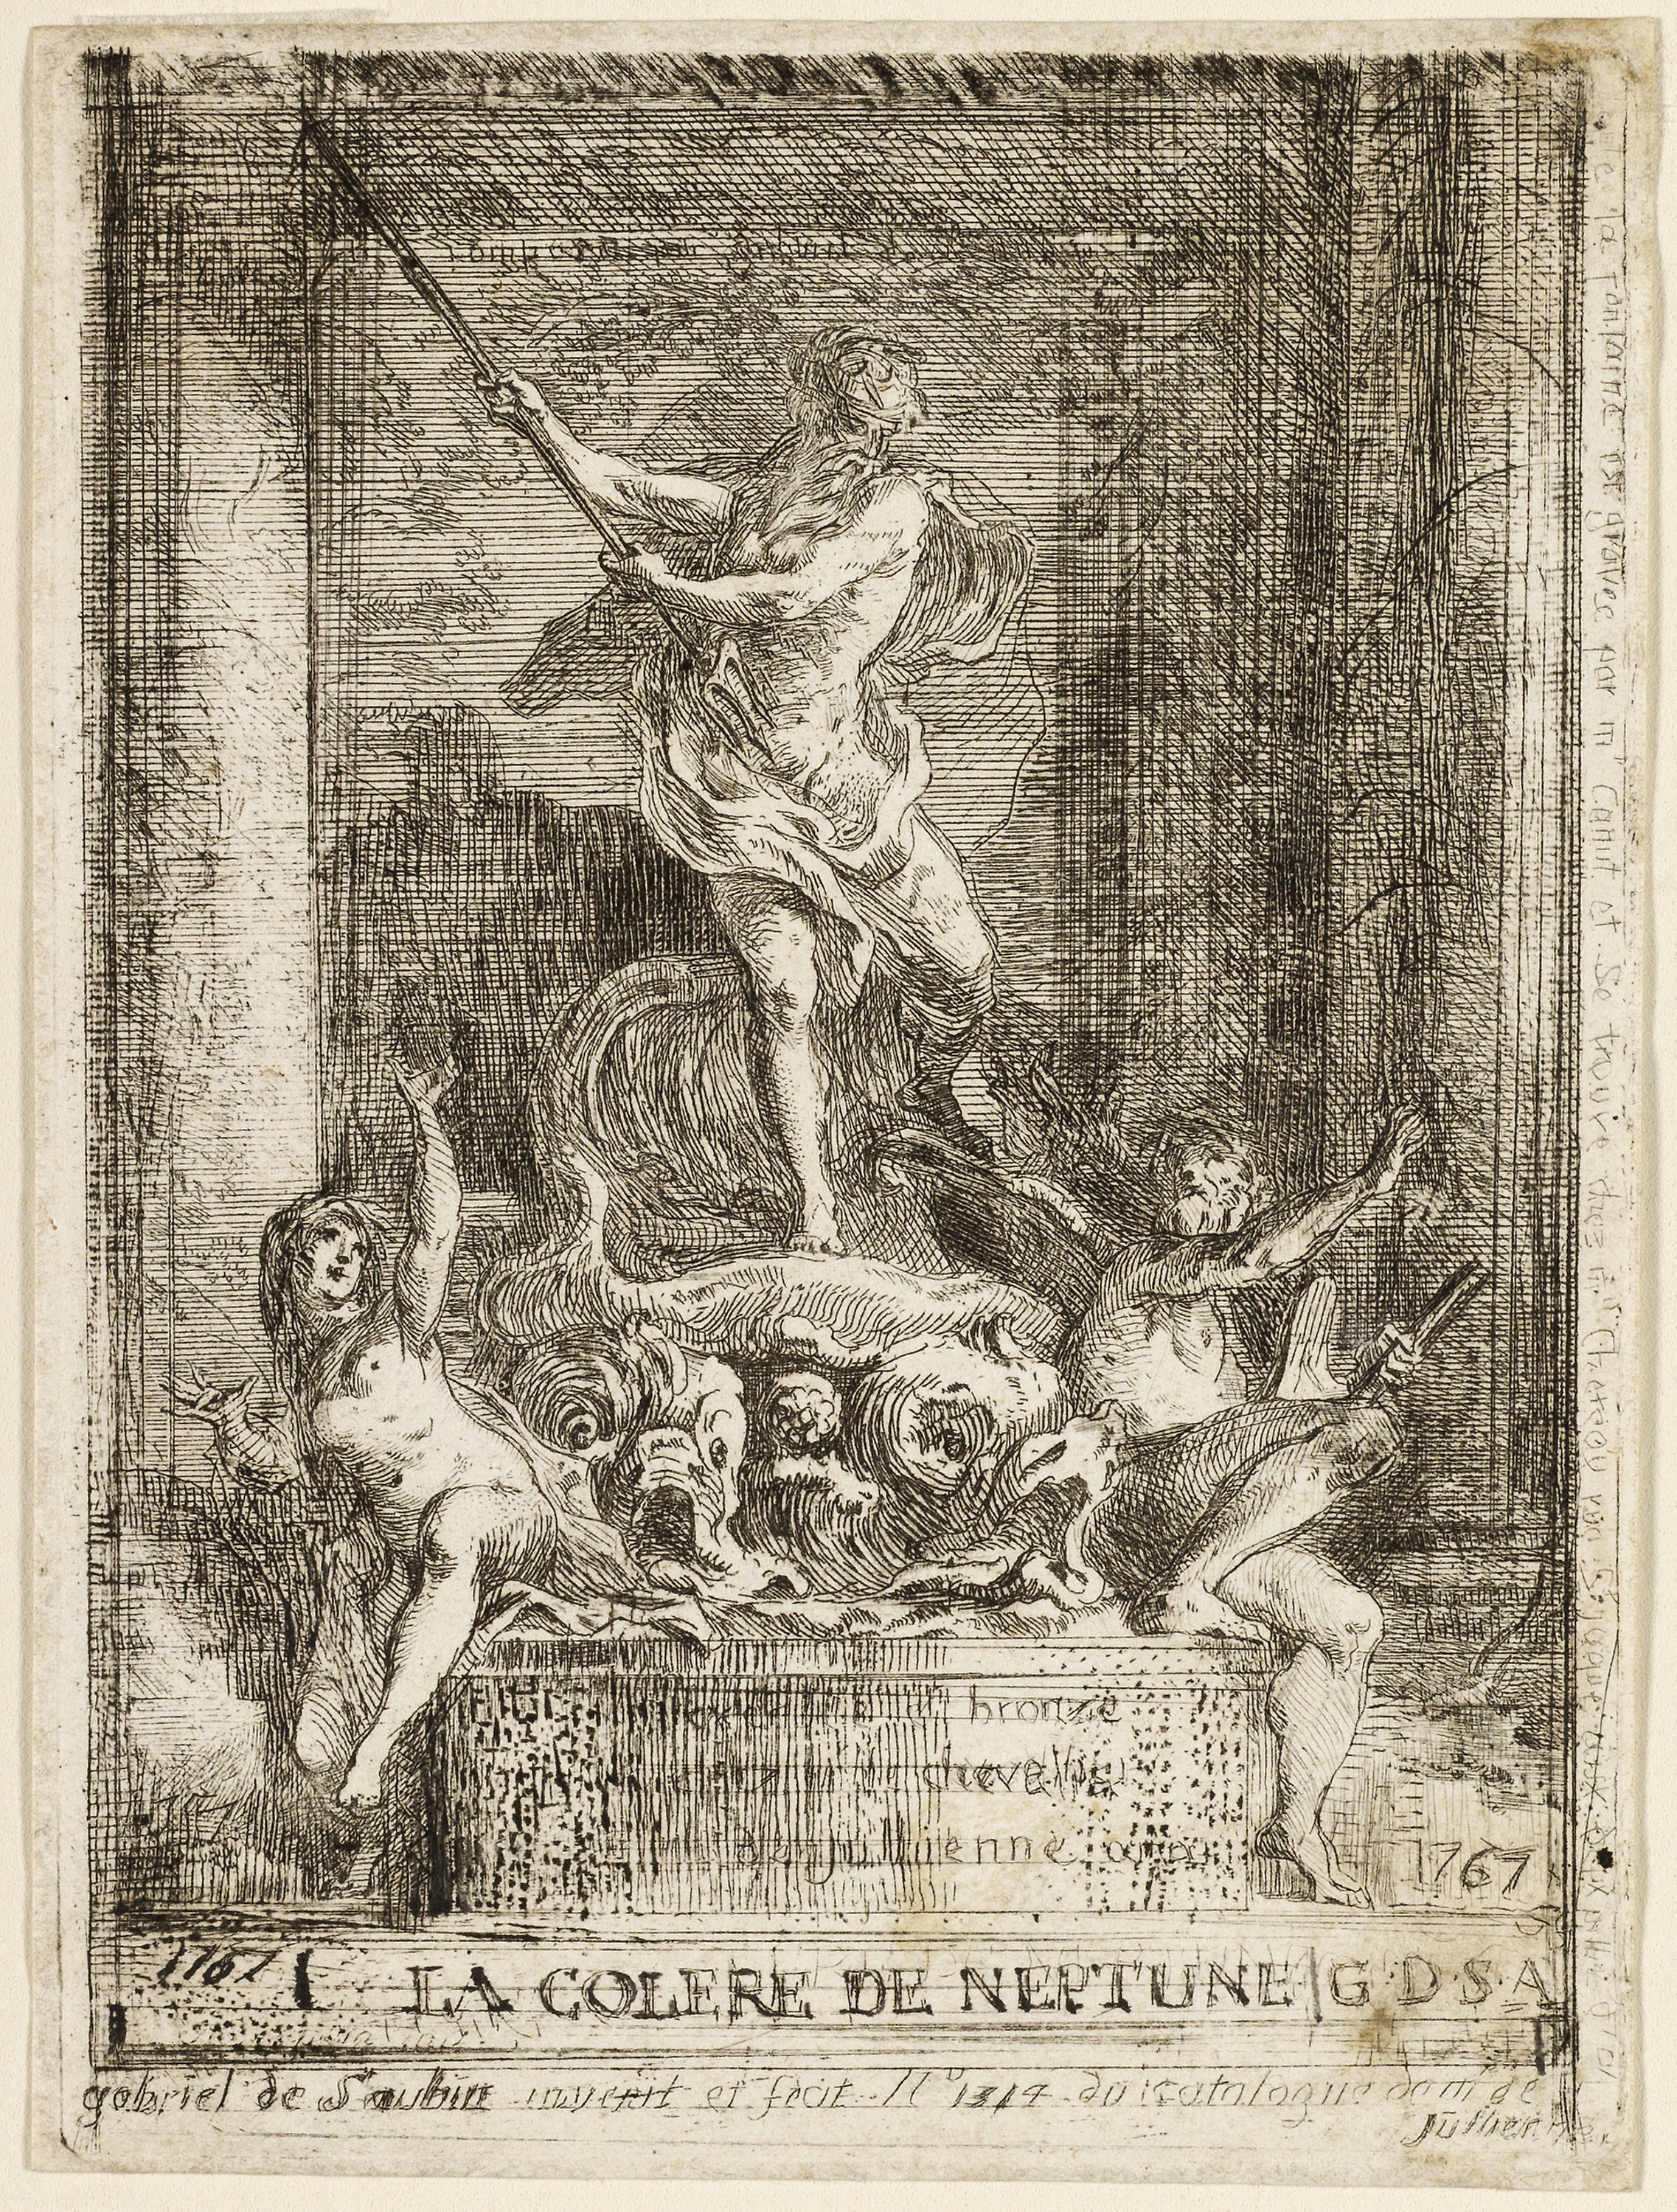
art, picture frame, history, artwork, black and white, ancient history, tapestry